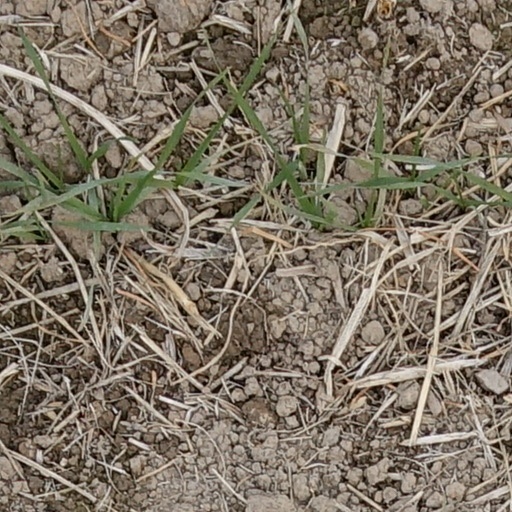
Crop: wheat